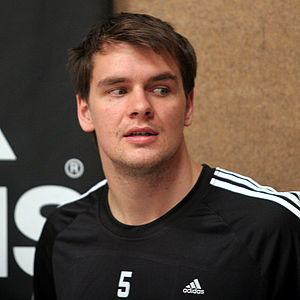
Arnór Atlason
Arnór Atlason er en islandsk håndboldspiller, der til daglig er assistenttræner for Aalborg Håndbold.